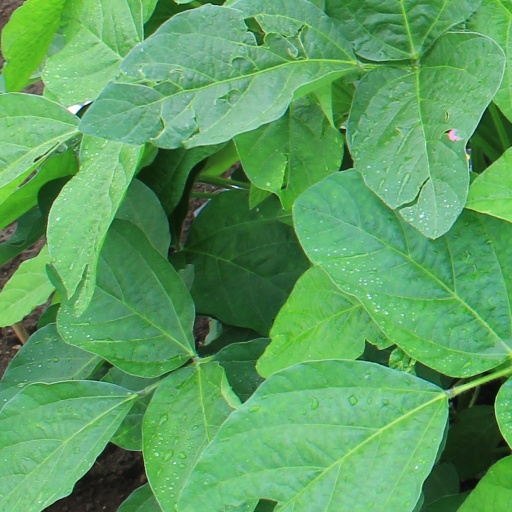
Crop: soybean